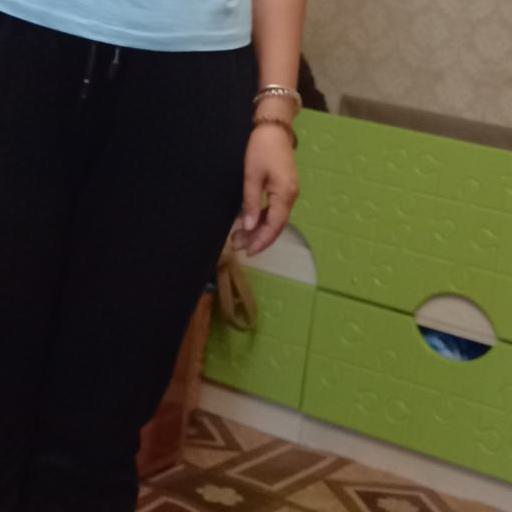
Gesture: no_gesture